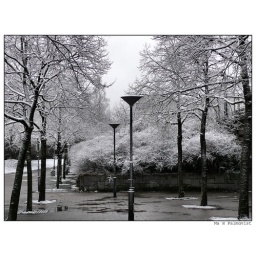
Not Black and white, but in black and white